Khosrov Forest State Reserve

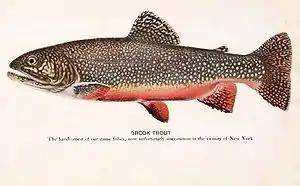
Drawing of a brook trout from John Treadwell Nichols's "Fishes of the Vicinity of New York City" (1918)

Predatory birds are the cinereous vulture ("Aegypius monachus"), lammergeier ("Gypaetus barbatus" Linnaeus), Egyptian vulture ("Neophron percnopterus"), griffon vulture ("Gyps fulvus"), pallid harrier ("Circus macrourus"), peregrine falcon ("Falco peregrinus" Tunstall), lanner falcon ("Falco biarmicus" Temminck), northern goshawk ("Accipiter gentilis") and others.